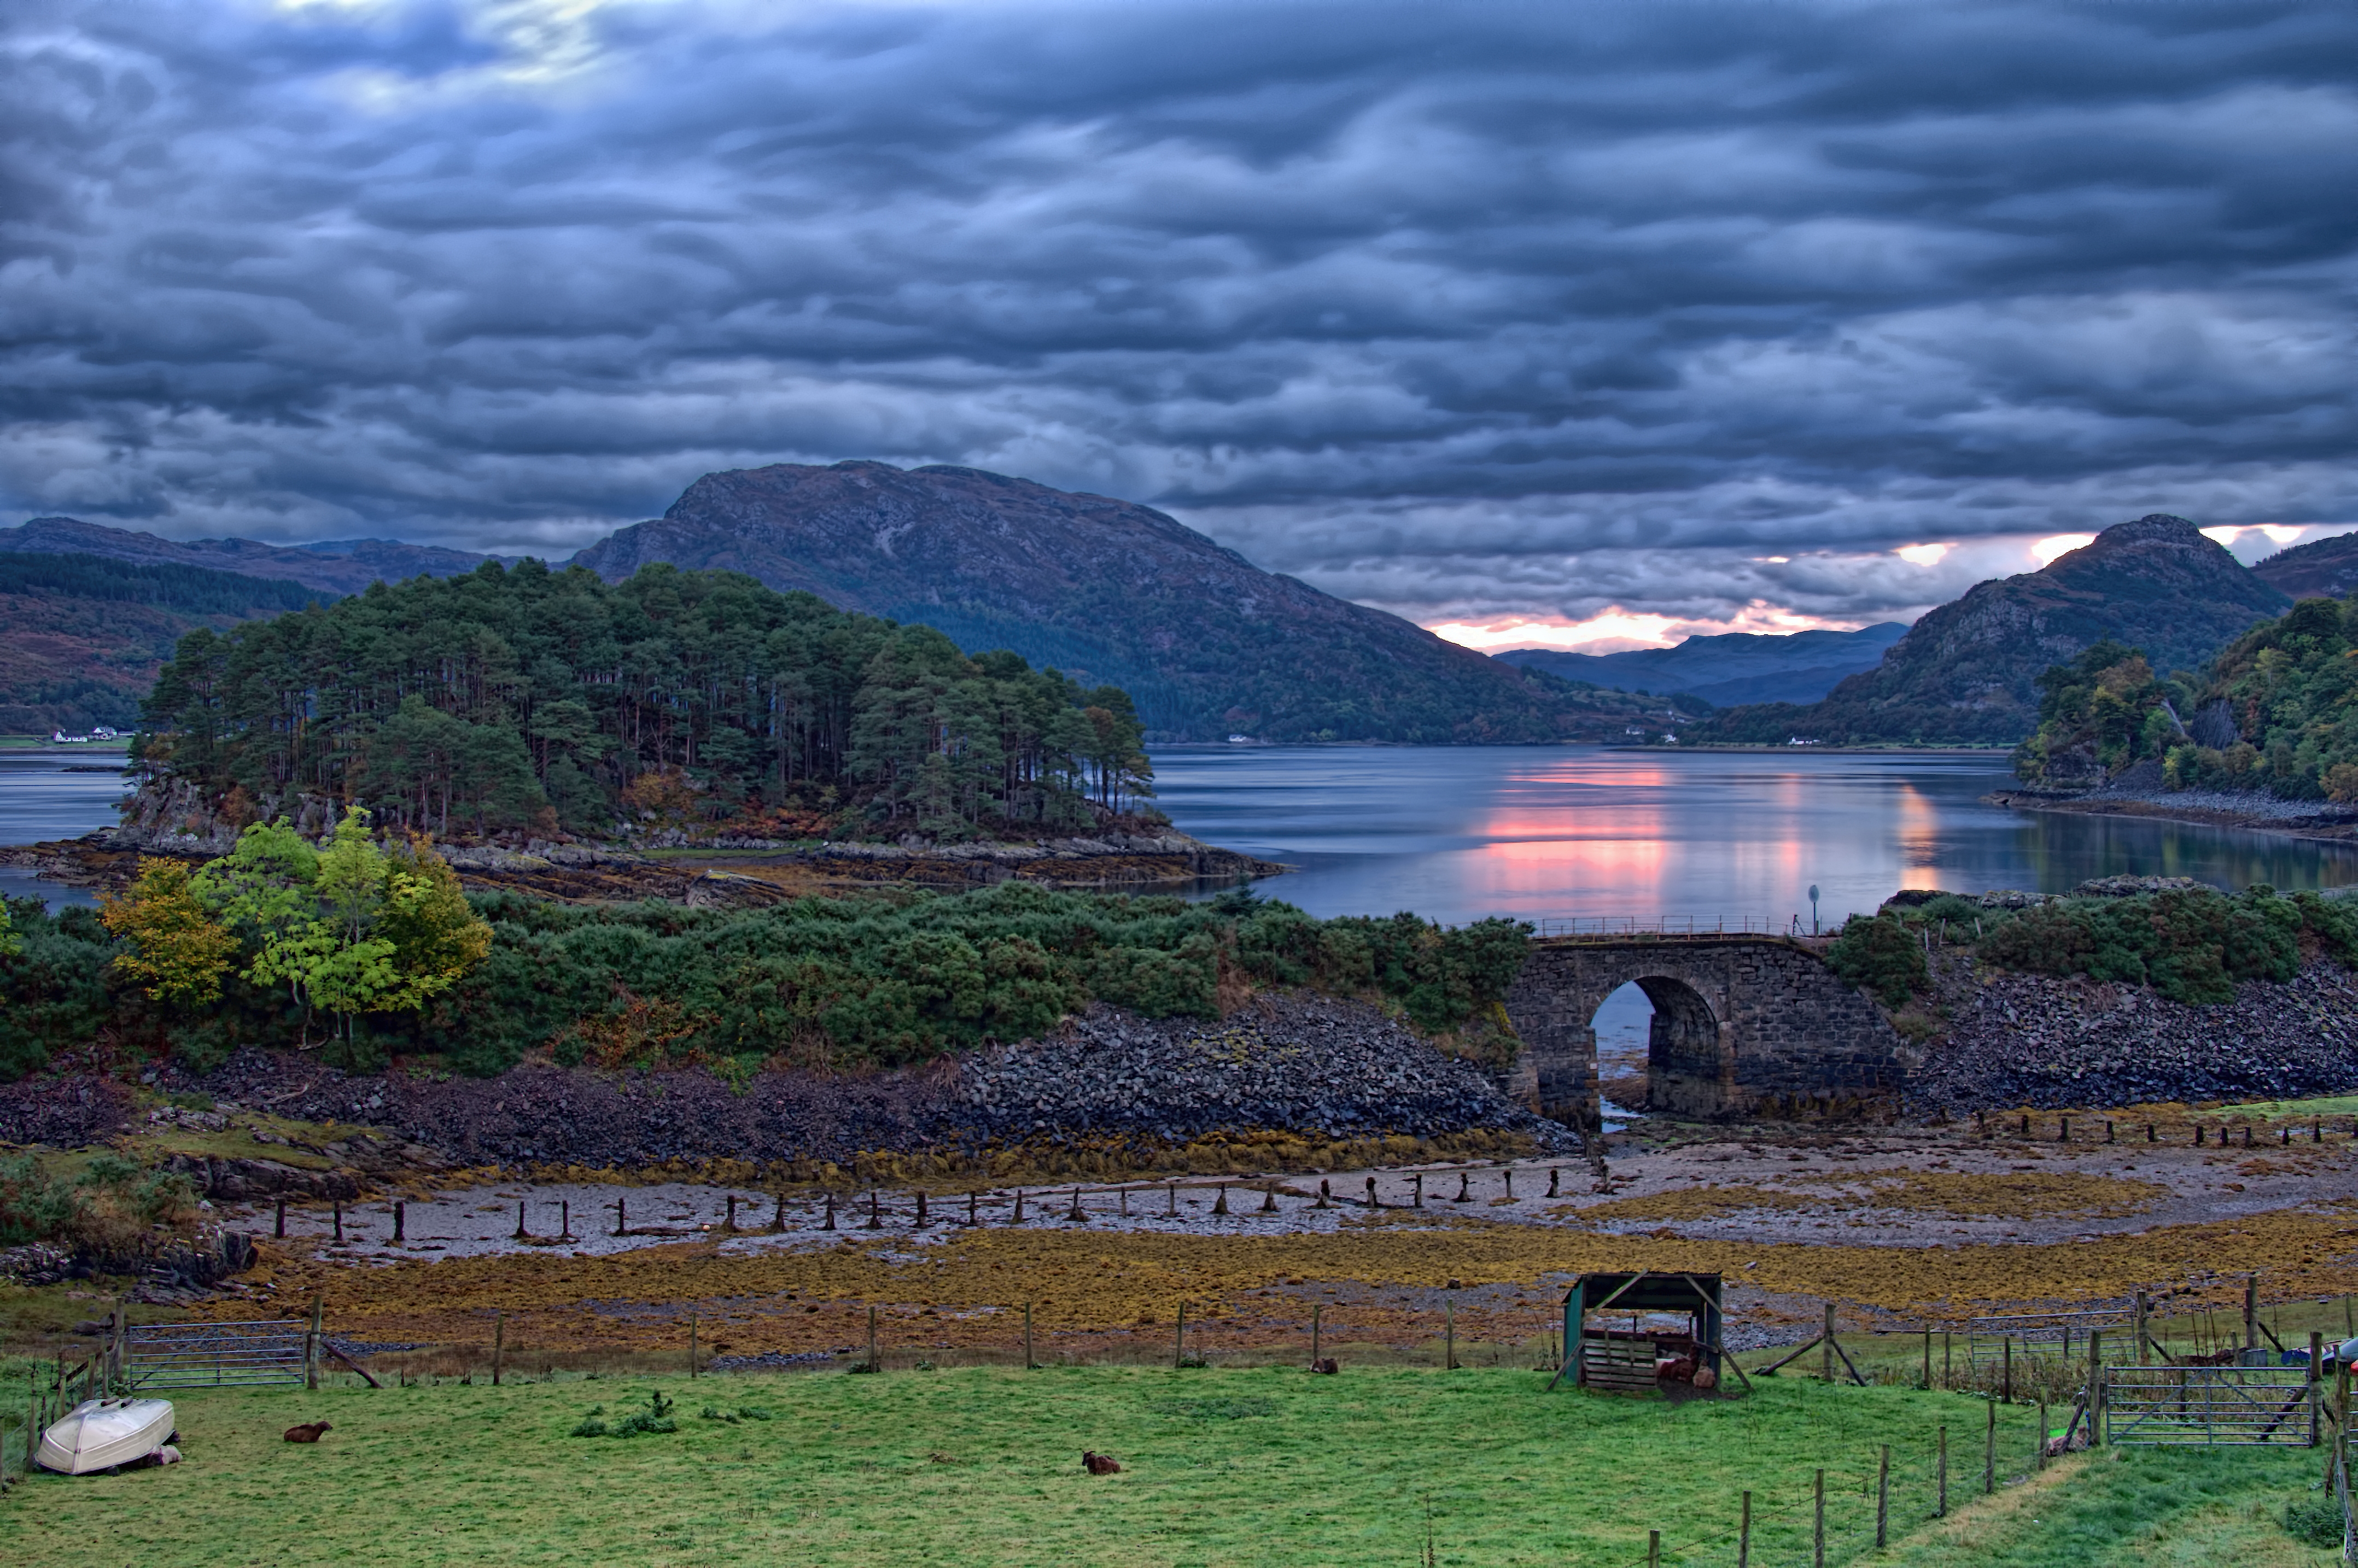
landscape, sea, coast, nature, horizon, mountain, cloud, hill, lake, dawn, reflection, bay, fjord, reservoir, highland, loch, lochcarron, westerross, rural area